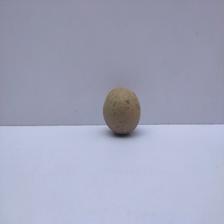
Size: Small